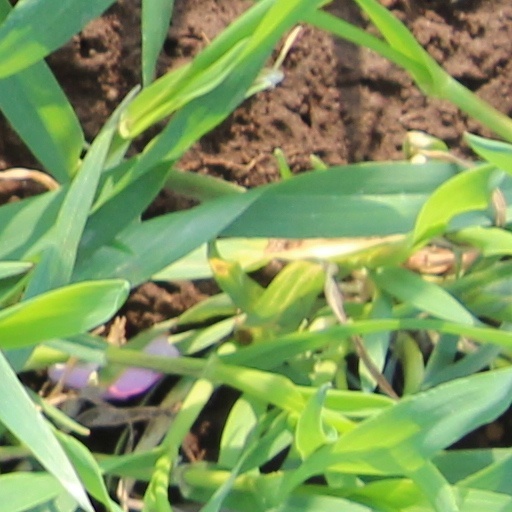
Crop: wheat